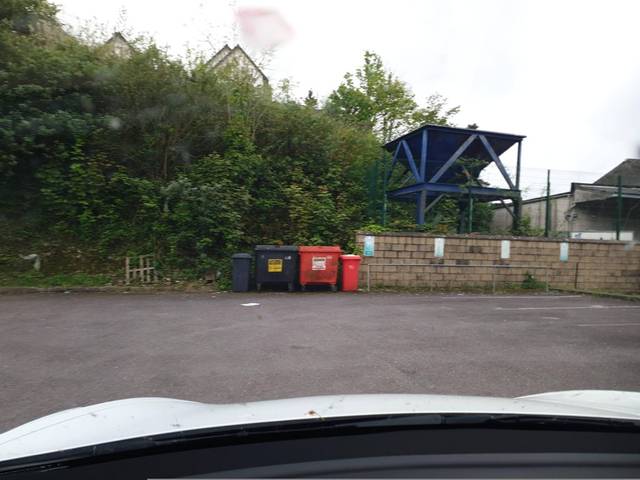
Region: Ireland
Coordinates: 51.896, -8.442